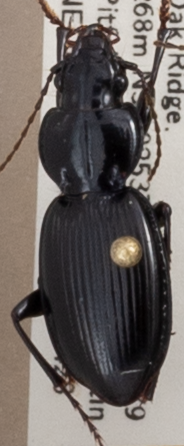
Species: Cyclotrachelus fucatus
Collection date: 2021-04-28
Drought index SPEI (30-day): -0.97
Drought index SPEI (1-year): -0.048
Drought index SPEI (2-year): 2.09